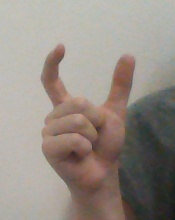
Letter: nun